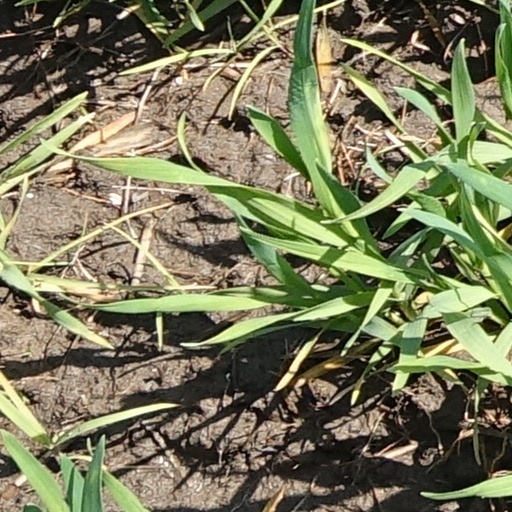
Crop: wheat